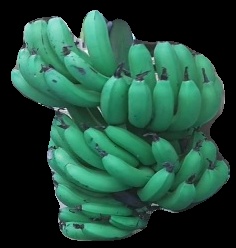
Variety: pachbale
Grade: grade3